Sir Lord Baltimore

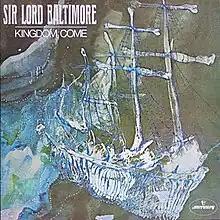
"Kingdom Come" (1970)

Having first met in high school, Garner (the band creator), Dambra, and Justin started rehearsing together in 1968. At the time of their formation, Dambra (as Louis Caine) was also playing for a group called the Koala, who released an eponymous album in 1969. Justin has cited Cream's Jack Bruce as an influence on his early career choice.